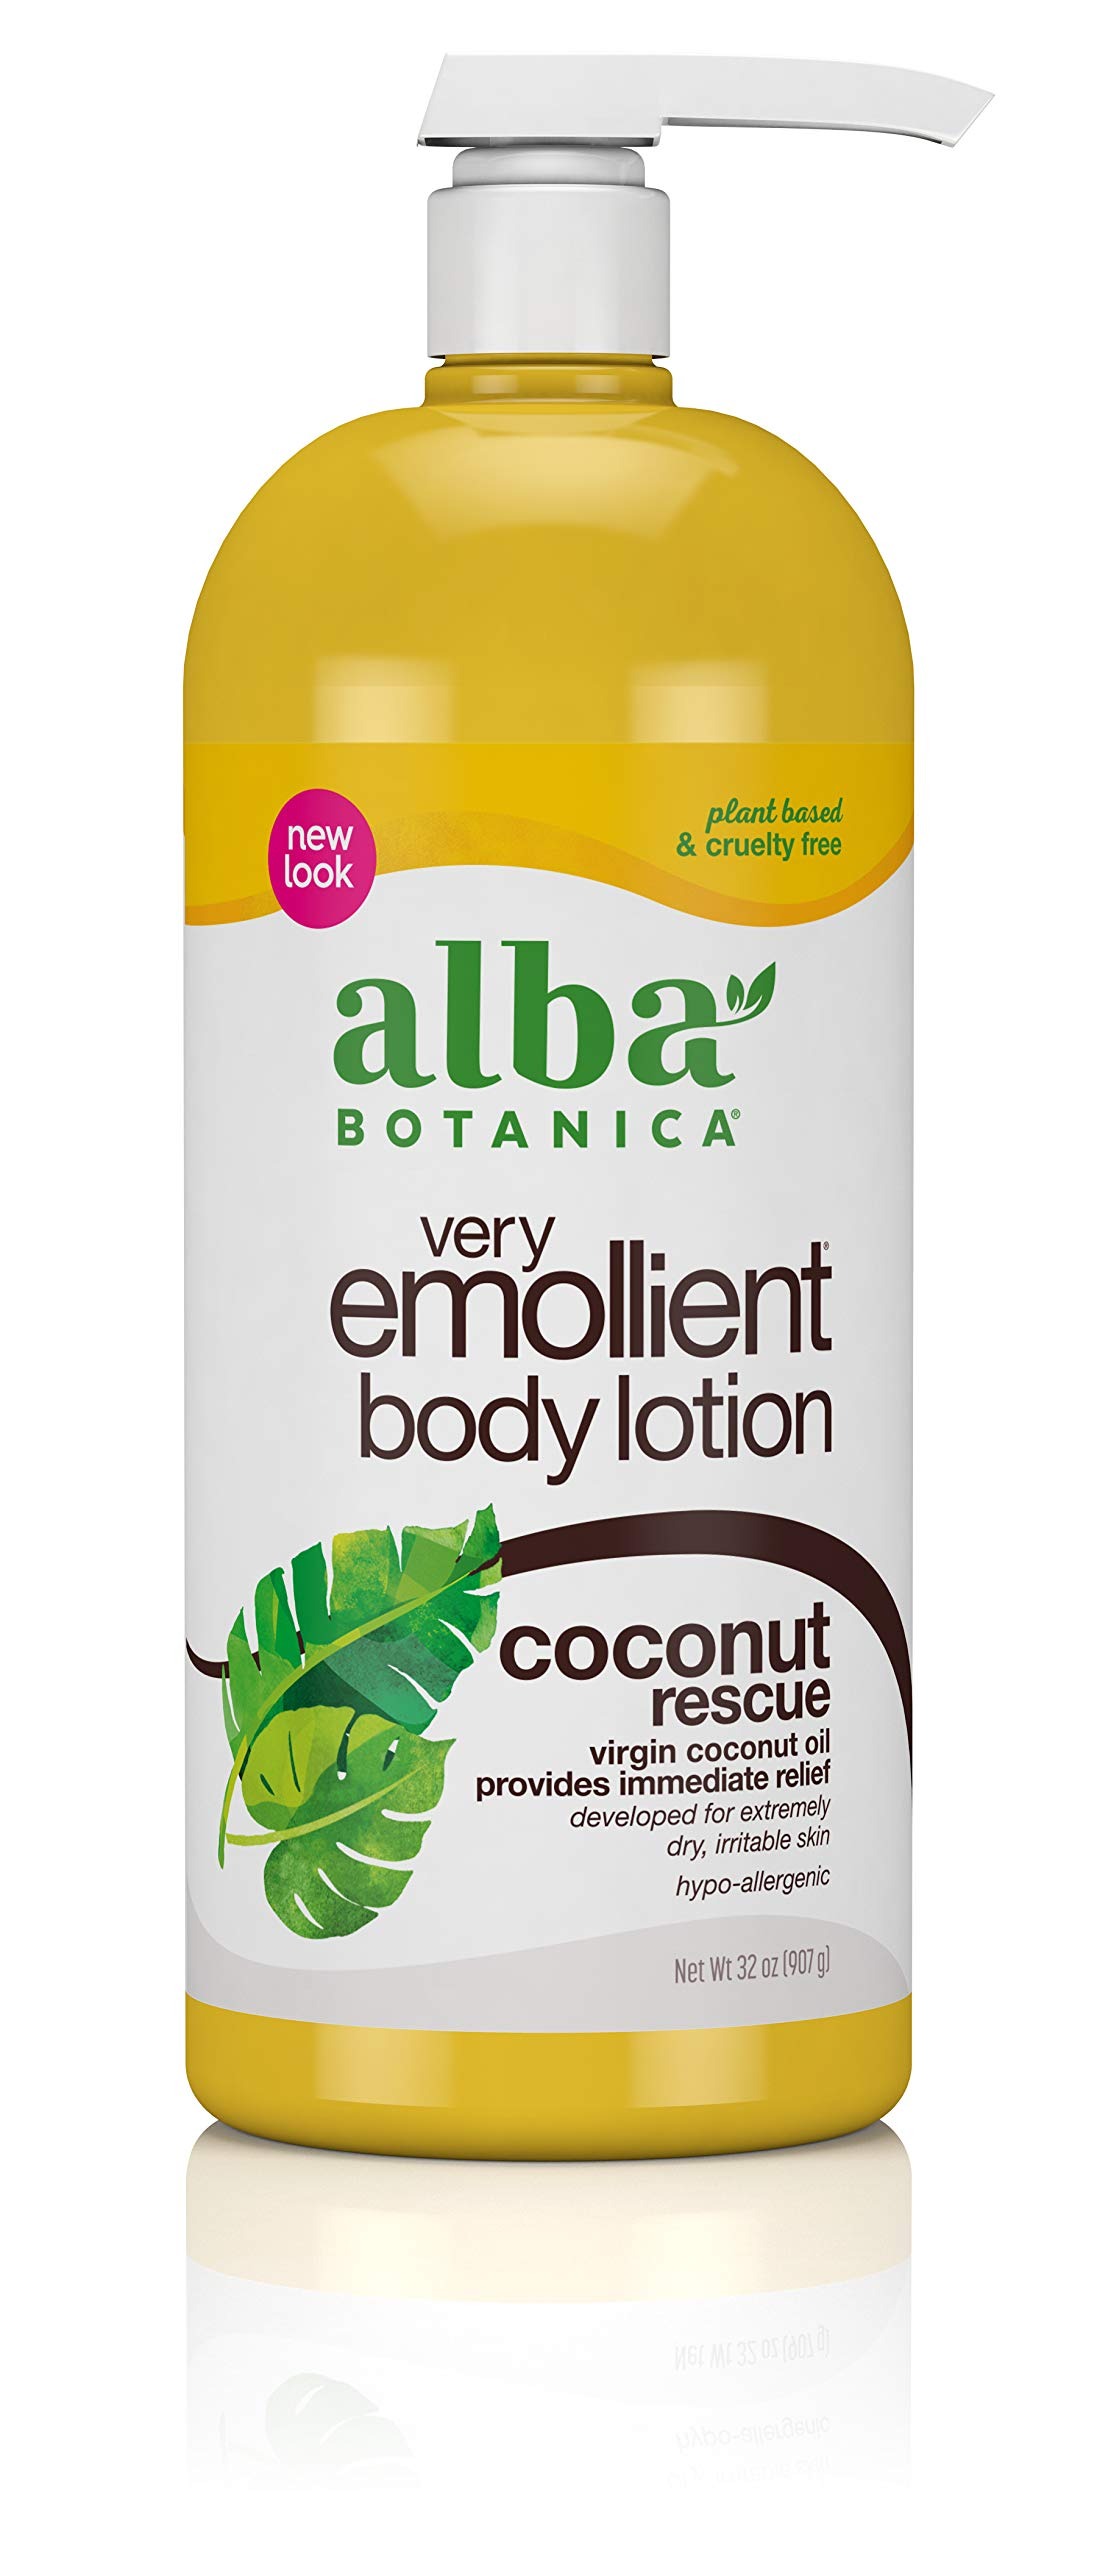
Item Name: Alba Botanica Very Emollient Body Lotion, Coconut Rescue, 32 oz. (Packaging May Vary)
Value: 32.0
Unit: Ounce

Price: 19.235